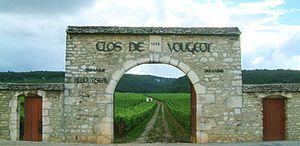
Clos de Vougeot, Vougeot, Bourgogne, FRANCE.
La place de la vigne dans la culture est importante. Depuis l'Antiquité où elle est un symbole dans la mythologie, et reliée au vin, elle a été le sujet dans les arts : peinture, dessin, littérature, poésie, chanson, cinéma, architecture...